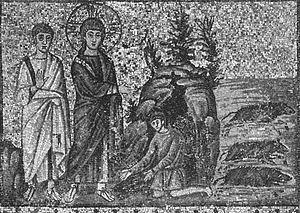
Les miracles de Jésus sont l'ensemble des événements surnaturels attribués à Jésus dans le Nouveau Testament.
Les Autres exorcismes à Capharnaüm font partie des miracles attribués à Jésus-Christ. Ils sont cités dans trois Évangiles; et sont le symbole de la purification de nos péchés voulue par le Père.